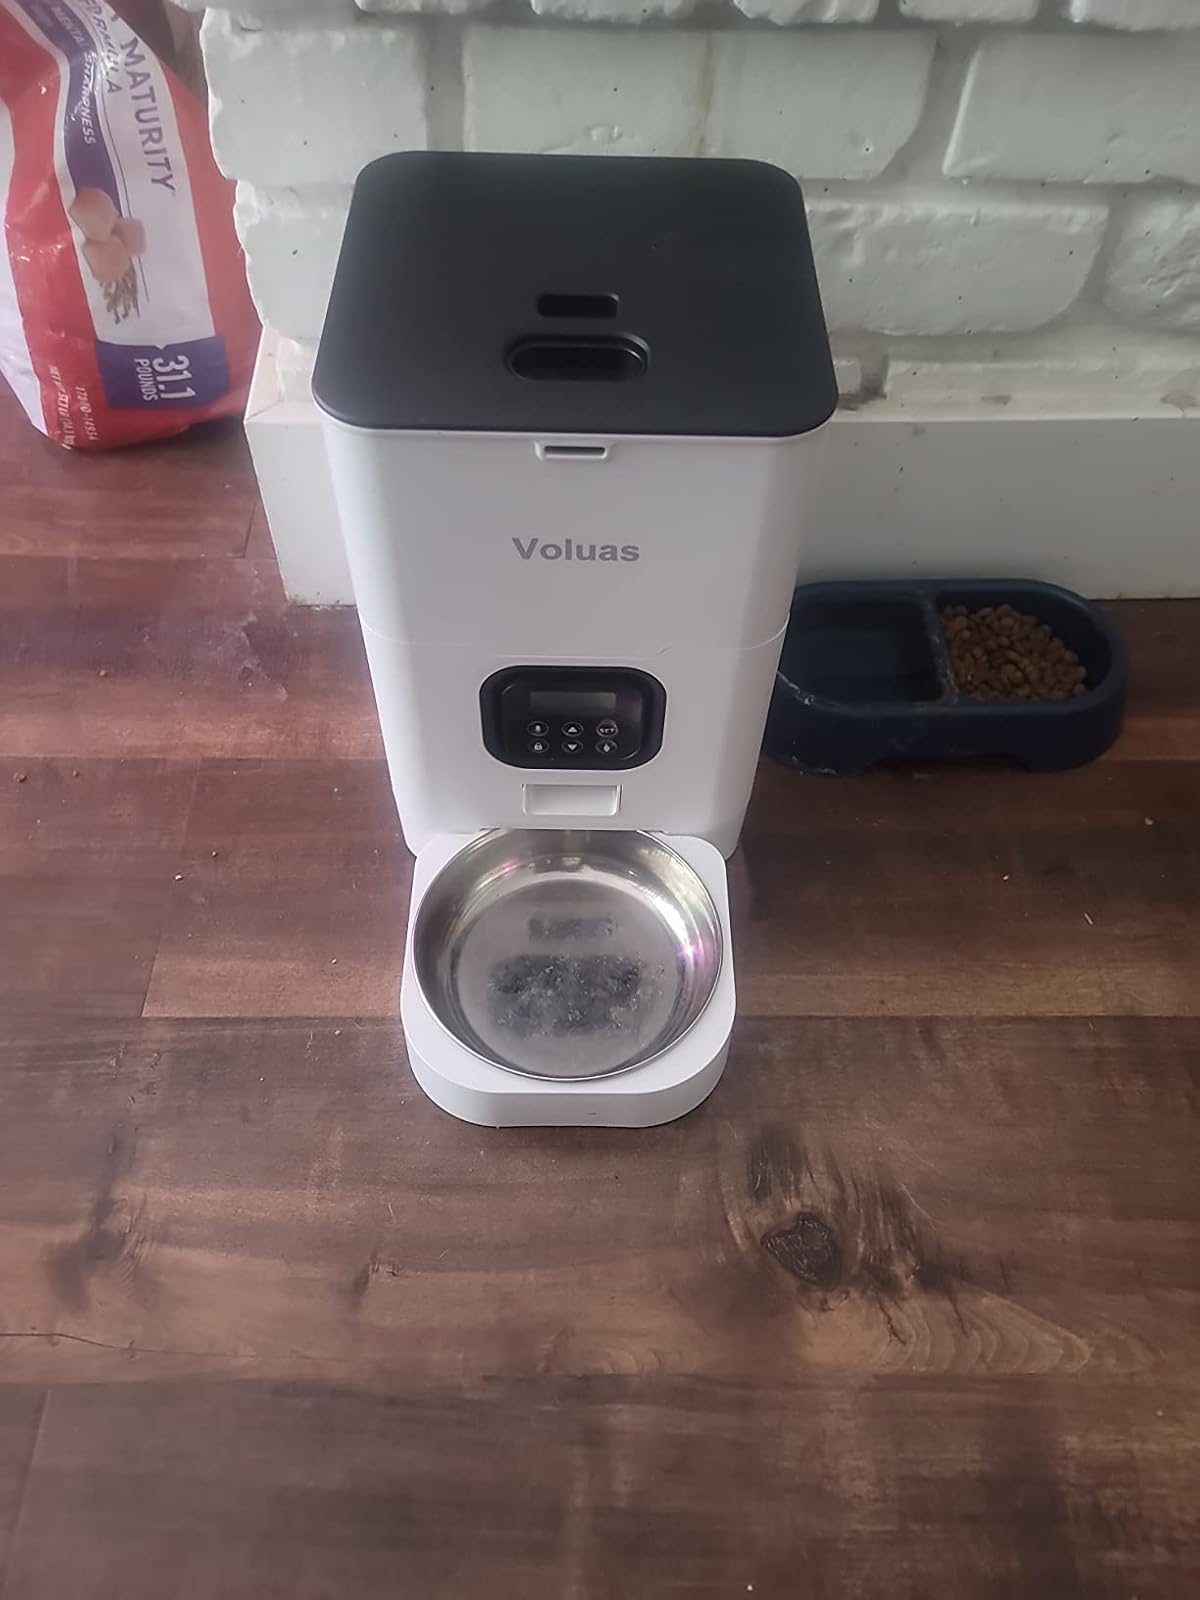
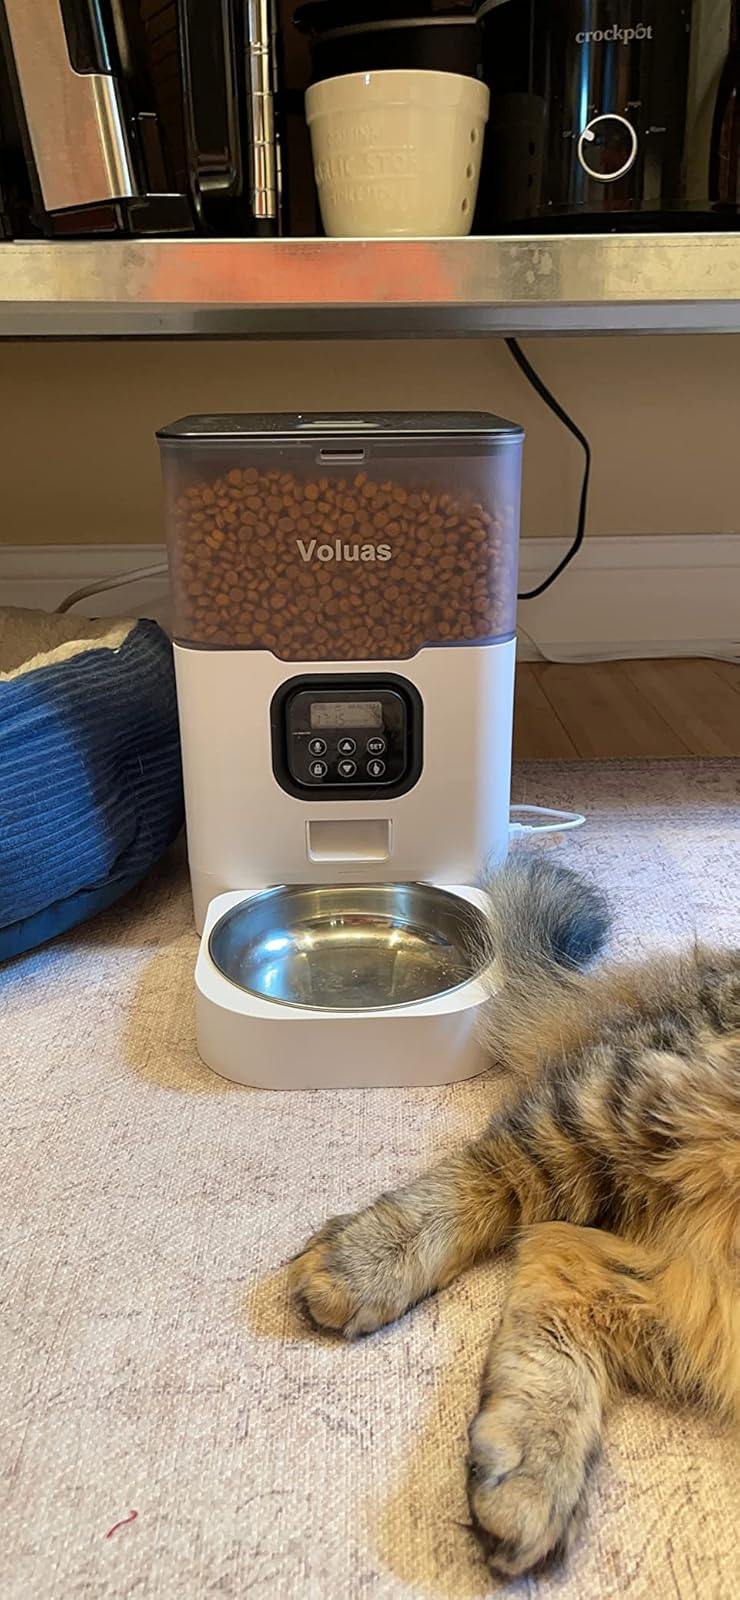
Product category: items_feeder
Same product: no